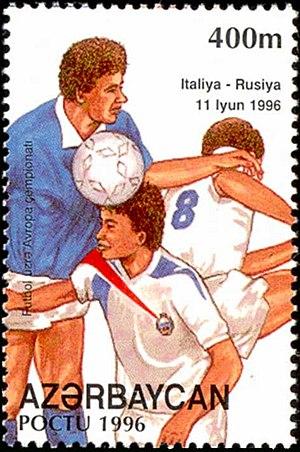
L'équipe de Russie de football est la sélection de joueurs russes représentant le pays lors des compétitions internationales de football masculin, sous l'égide de la Fédération de Russie de football.